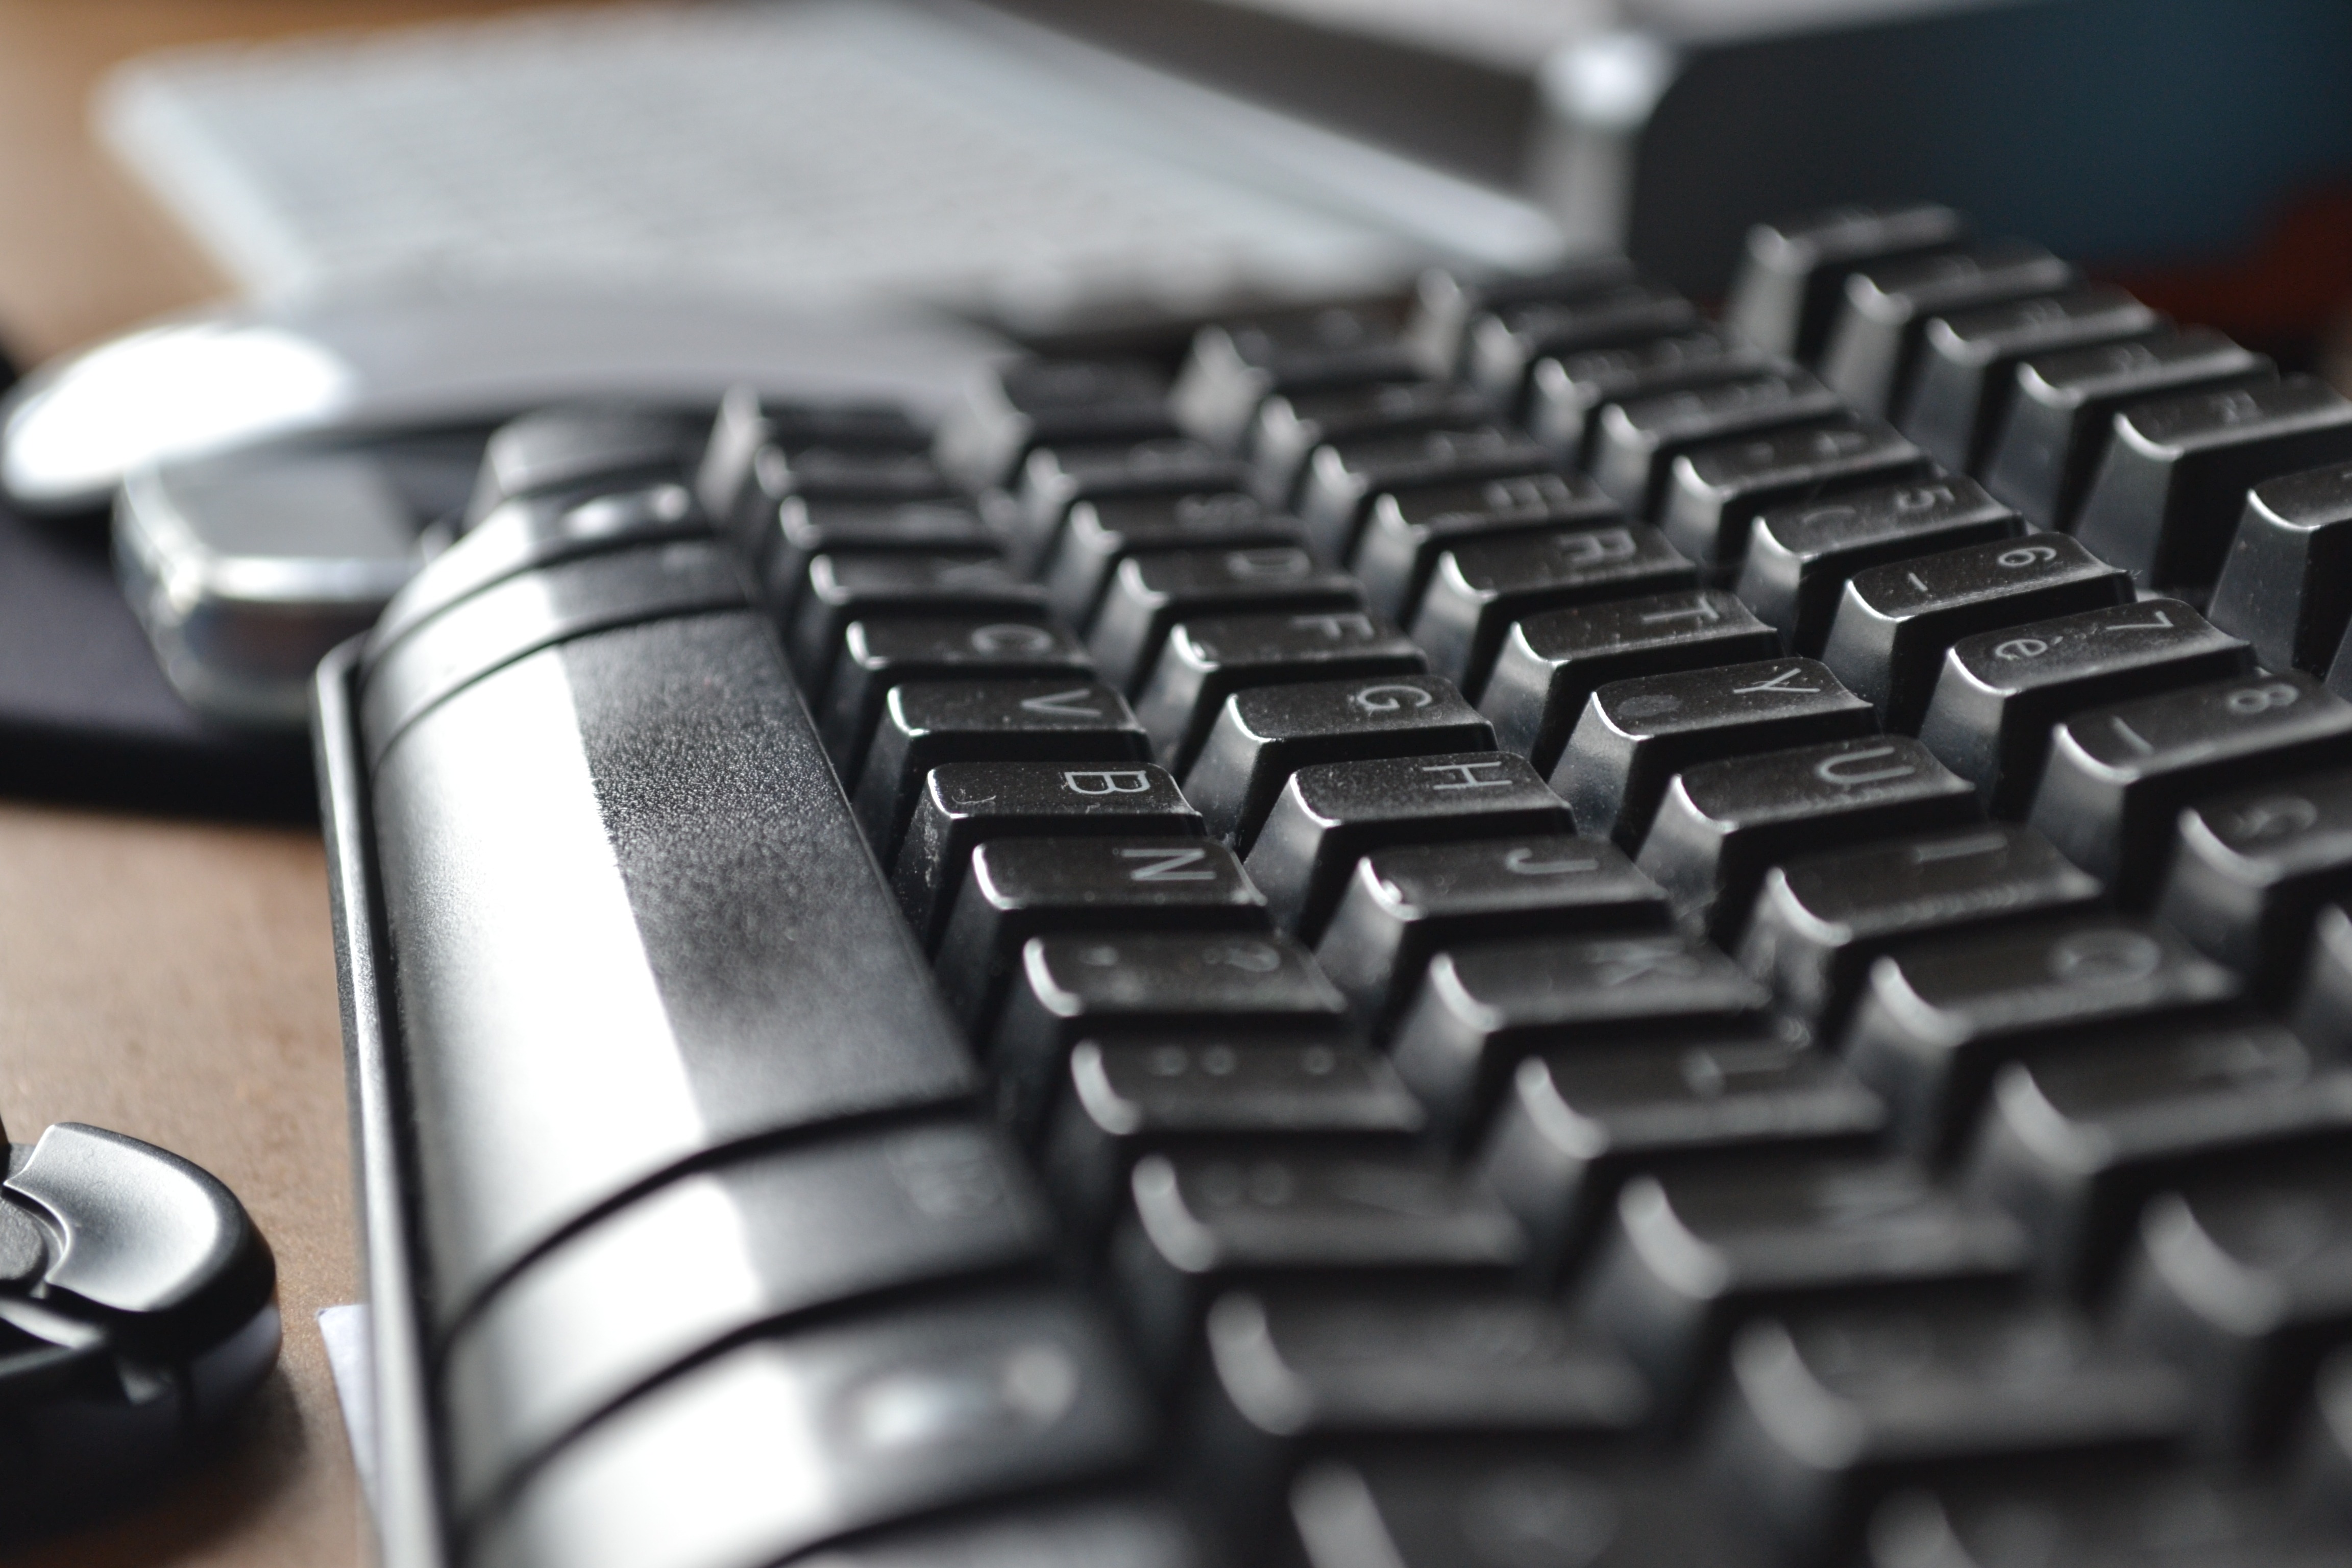
computer, keyboard, technology, office, gadget, close up, computer keyboard, musical keyboard, office equipment